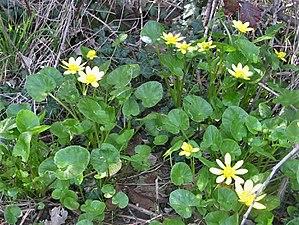
ficaire